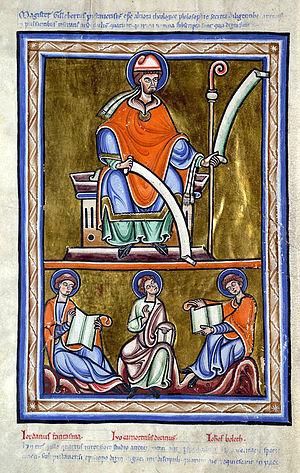
Gilbert de la Porrée enseignant et disciples Noms des disciples rubriqués
Jean Beleth, ou en latin Johannes Belethus, probablement né au début du XIIᵉ siècle et mort en 1182 ou 1185, est un théologien, liturgiste et sermonnaire français.
Gilbert de la Porrée, était un théologien scolastique et philosophe français, nommé évêque de Poitiers en 1142.